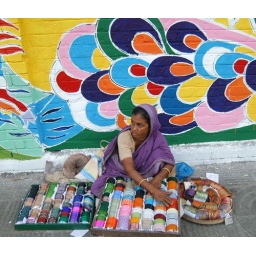
street female hawker in dhaka